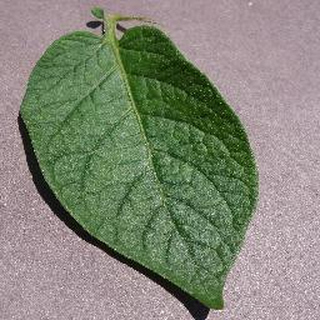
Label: healthy_potato